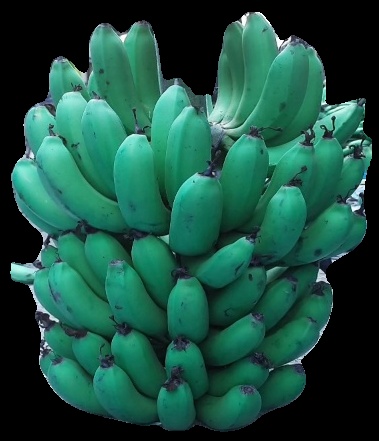
Variety: pachbale
Grade: grade2